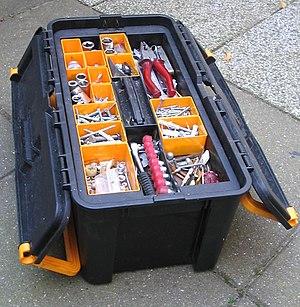
Une boîte à outils est une boîte destinée à ranger des outils pour les protéger et les transporter plus facilement.